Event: Nepal Earthquake
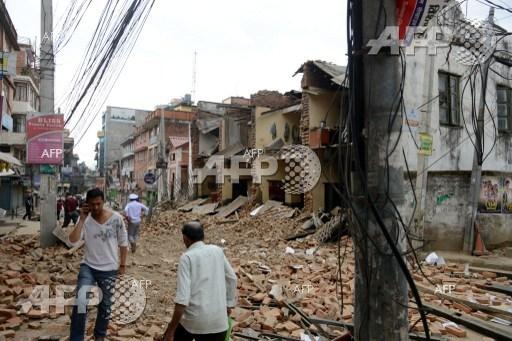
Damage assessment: damage